The Funeral (1984 film)

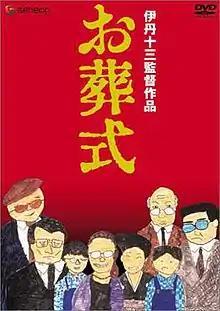
DVD cover

The film shows the preparations for a traditional Japanese funeral. It mixes grief at the loss of a husband and father with wry observations of the various characters as they interact during the three days of preparation.